List of international cricket centuries by Kumar Sangakkara

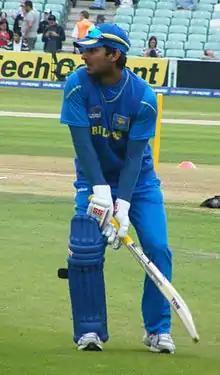
A Sri Lankan cricketer, side on, in his batting stance. He is wearing the blue uniform of the Sri Lanka national cricket team. A few spectators are seen in the background.

Kumar Sangakkara is a retired Sri Lankan cricketer and a former captain of the Sri Lanka national cricket team. He is a left-handed top-order batsman and plays as the wicket-keeper in One Day International (ODI) format of the game. Described by the English cricket writer Peter Roebuck as "among the most polished and prudent of batsmen", Sangakkara has made centuries (100 or more runs in a single innings) on 38 and 25 occasions in Test and ODI matches respectively. He has at times been top of the International Cricket Council (ICC) rankings for Test batsmen. His awards include ODI Cricketer of the Year, captain of the ICC World XI Test team, and the 2011 ICC People's Choice Award (all at the 2011 ICC Awards), and being named one of the "Wisden" Cricketers of the Year in 2012.